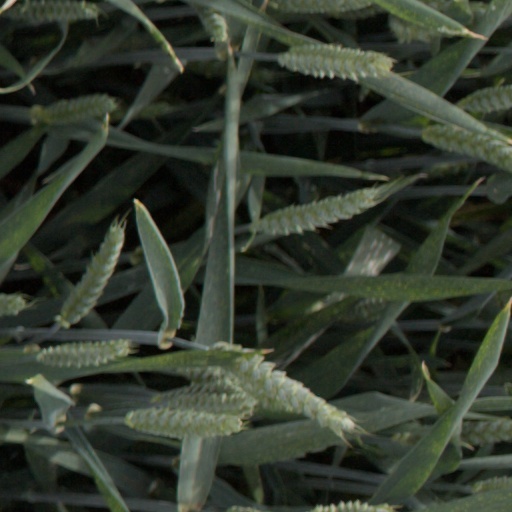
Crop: wheat